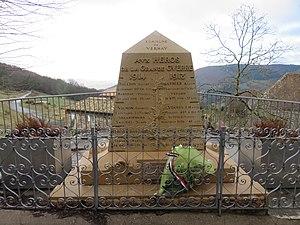
Monument aux morts de Vernay (Rhône, France).
Vernay est une commune française, située dans le département du Rhône en région Auvergne-Rhône-Alpes.